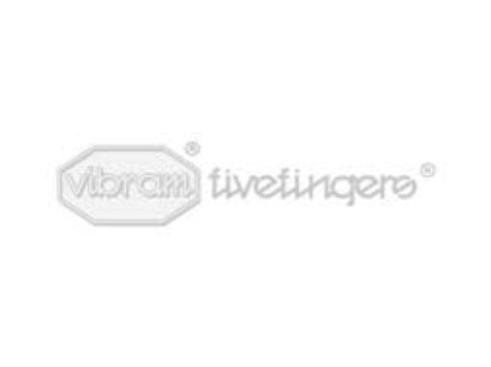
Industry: Clothes